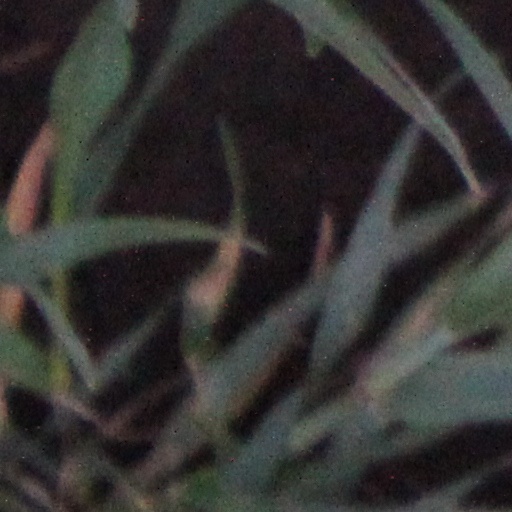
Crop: wheat